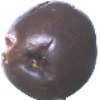
Label: Passion Fruit 1